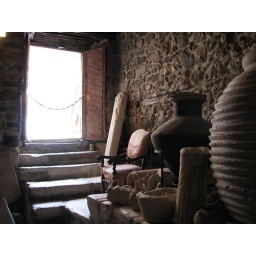
Light shines in from the alleyway into the basement of the tower house of Della Rocca - Barozzi.